Peggy Carter (Marvel Cinematic Universe)

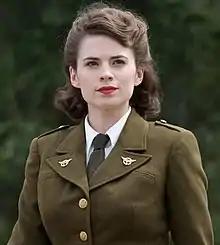
Hayley Atwell as Peggy Carter in "Captain America: The First Avenger"

Margaret Elizabeth "Peggy" Carter, also known as Agent Carter, is a fictional character in the Marvel Cinematic Universe (MCU) media franchise portrayed by Hayley Atwell, based on the Marvel Comics character of the same name. Carter is depicted as a British MI6 agent and member of the Strategic Scientific Reserve who became Steve Rogers's love interest during World War II. Following the war, she became one of the founders of S.H.I.E.L.D., eventually serving as the Director. Atwell has received critical praise for her depiction of the character.